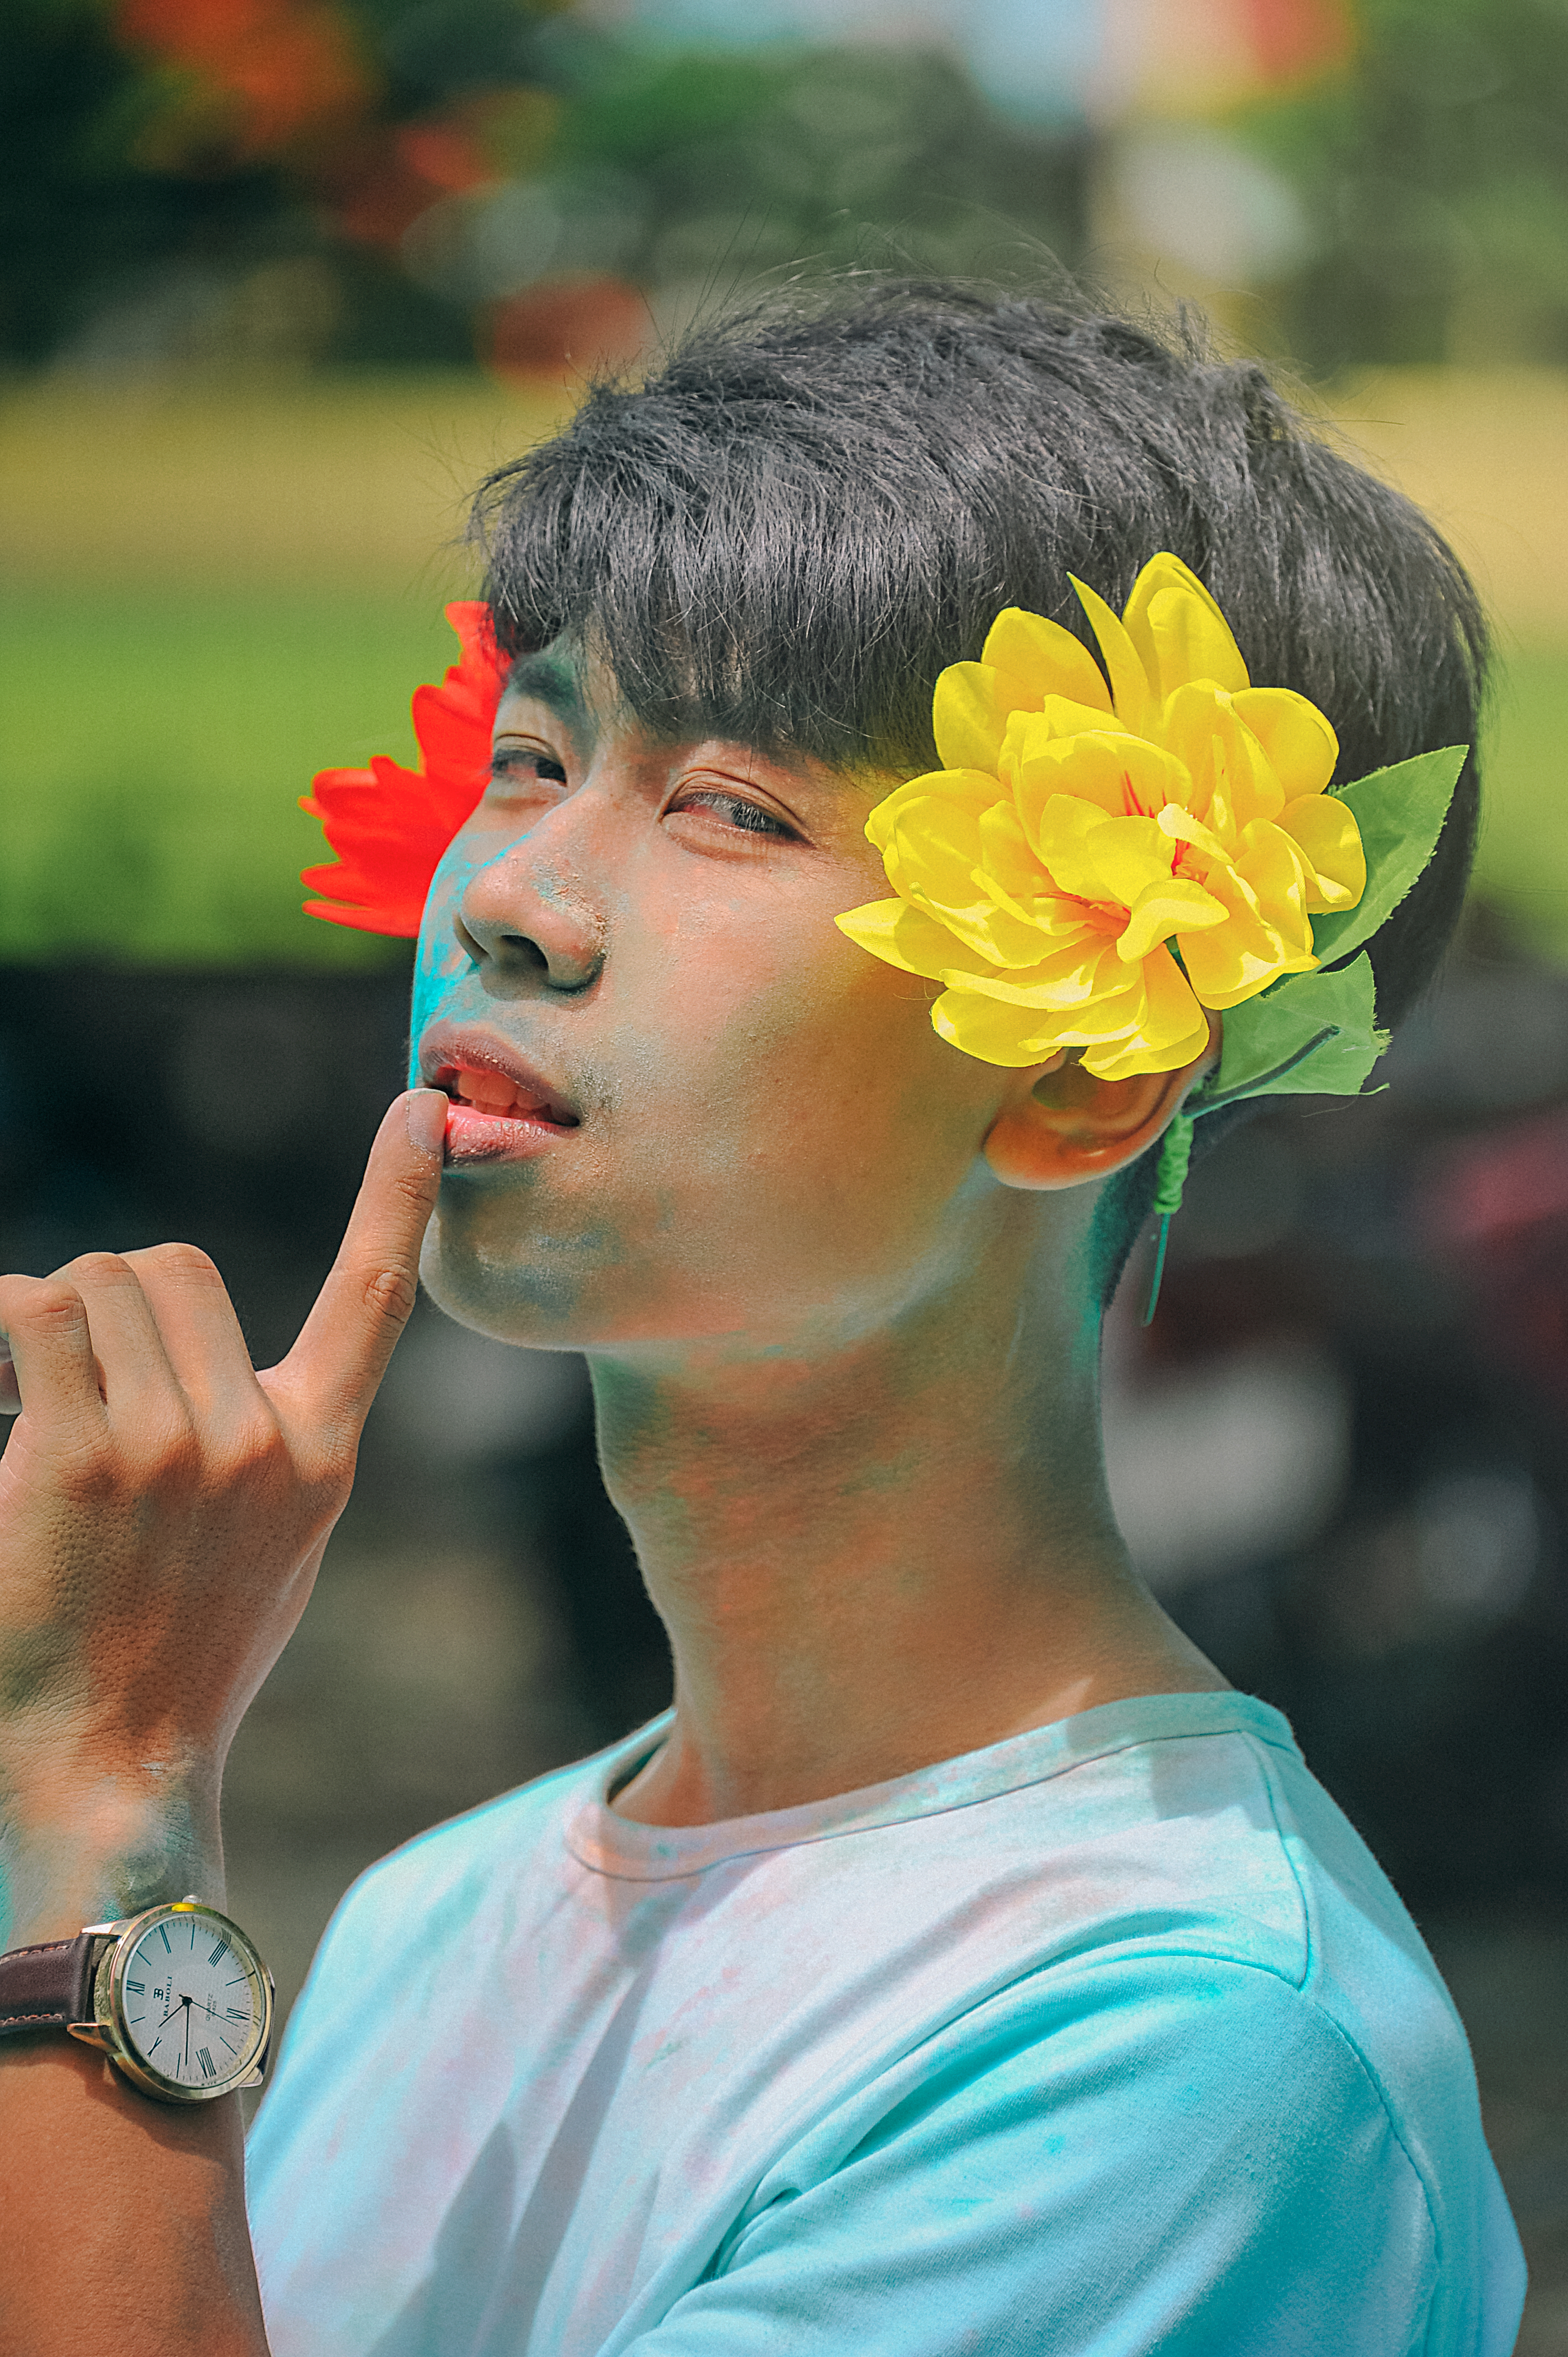
beautiful, boy, flower, yellow, plant, fun, girl, spring, black hair, human, smile, summer, happiness